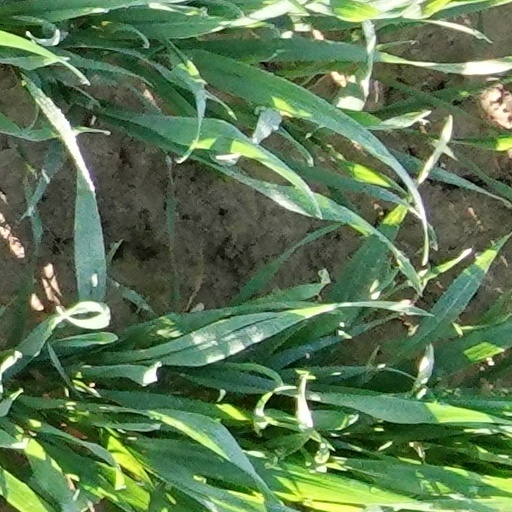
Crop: wheat